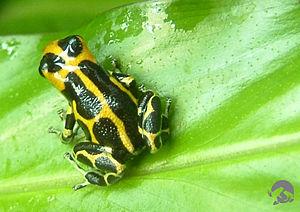
Ranitomeya imitator est une espèce d'amphibiens de la famille des Dendrobatidae.
Ranitomeya est un genre d'amphibiens de la famille des Dendrobatidae.
Les anoures, Anura, sont un ordre d'amphibiens. C'est un groupe, diversifié et principalement carnivore, d'amphibiens sans queue comportant notamment des grenouilles et des crapauds. Le plus ancien fossile de « proto-grenouille » a été daté du début du Trias à Madagascar, mais la datation moléculaire suggère que leur origine pourrait remonter au Permien, il y a 265 Ma. Les anoures sont largement distribués dans le monde, des tropiques jusqu'aux régions subarctiques, mais la plus grande concentration d'espèces se trouve dans les forêts tropicales. Il y a environ 4 800 espèces d'anoures recensées, représentant plus de 85 % des espèces d'amphibiens existantes. Il est l'un des cinq ordres de vertébrés les plus diversifiés.